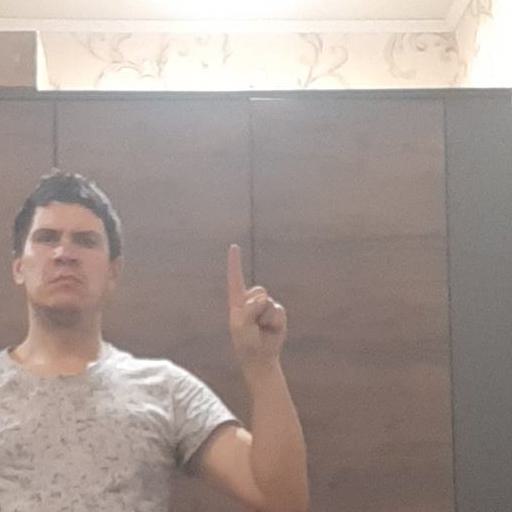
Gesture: one